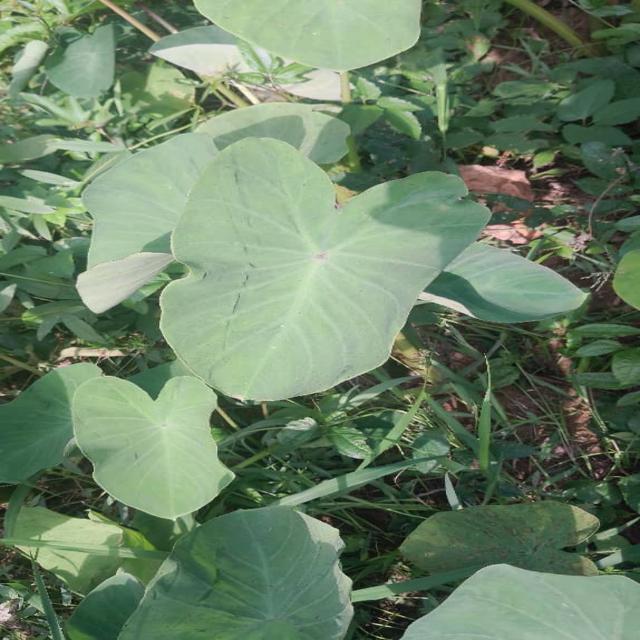
Label: Healthy